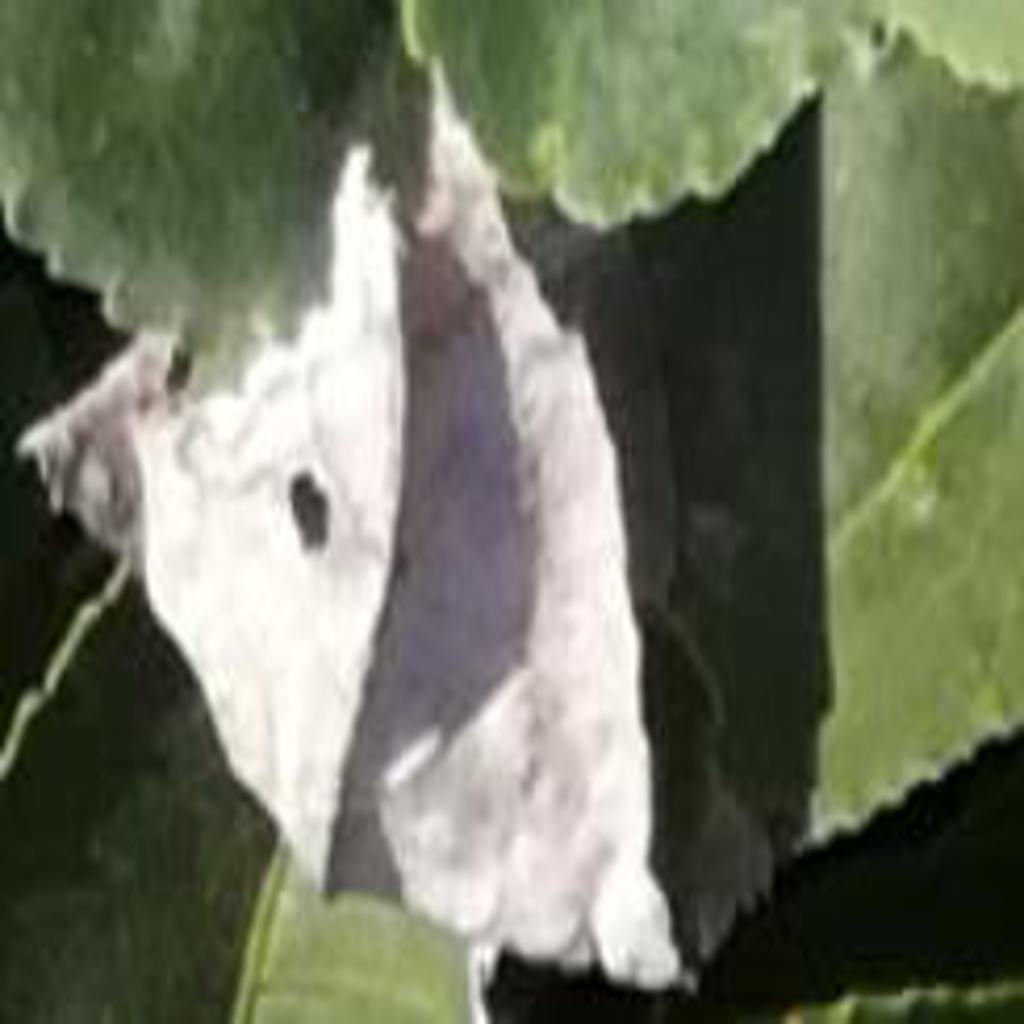
Label: Tea leaf blight